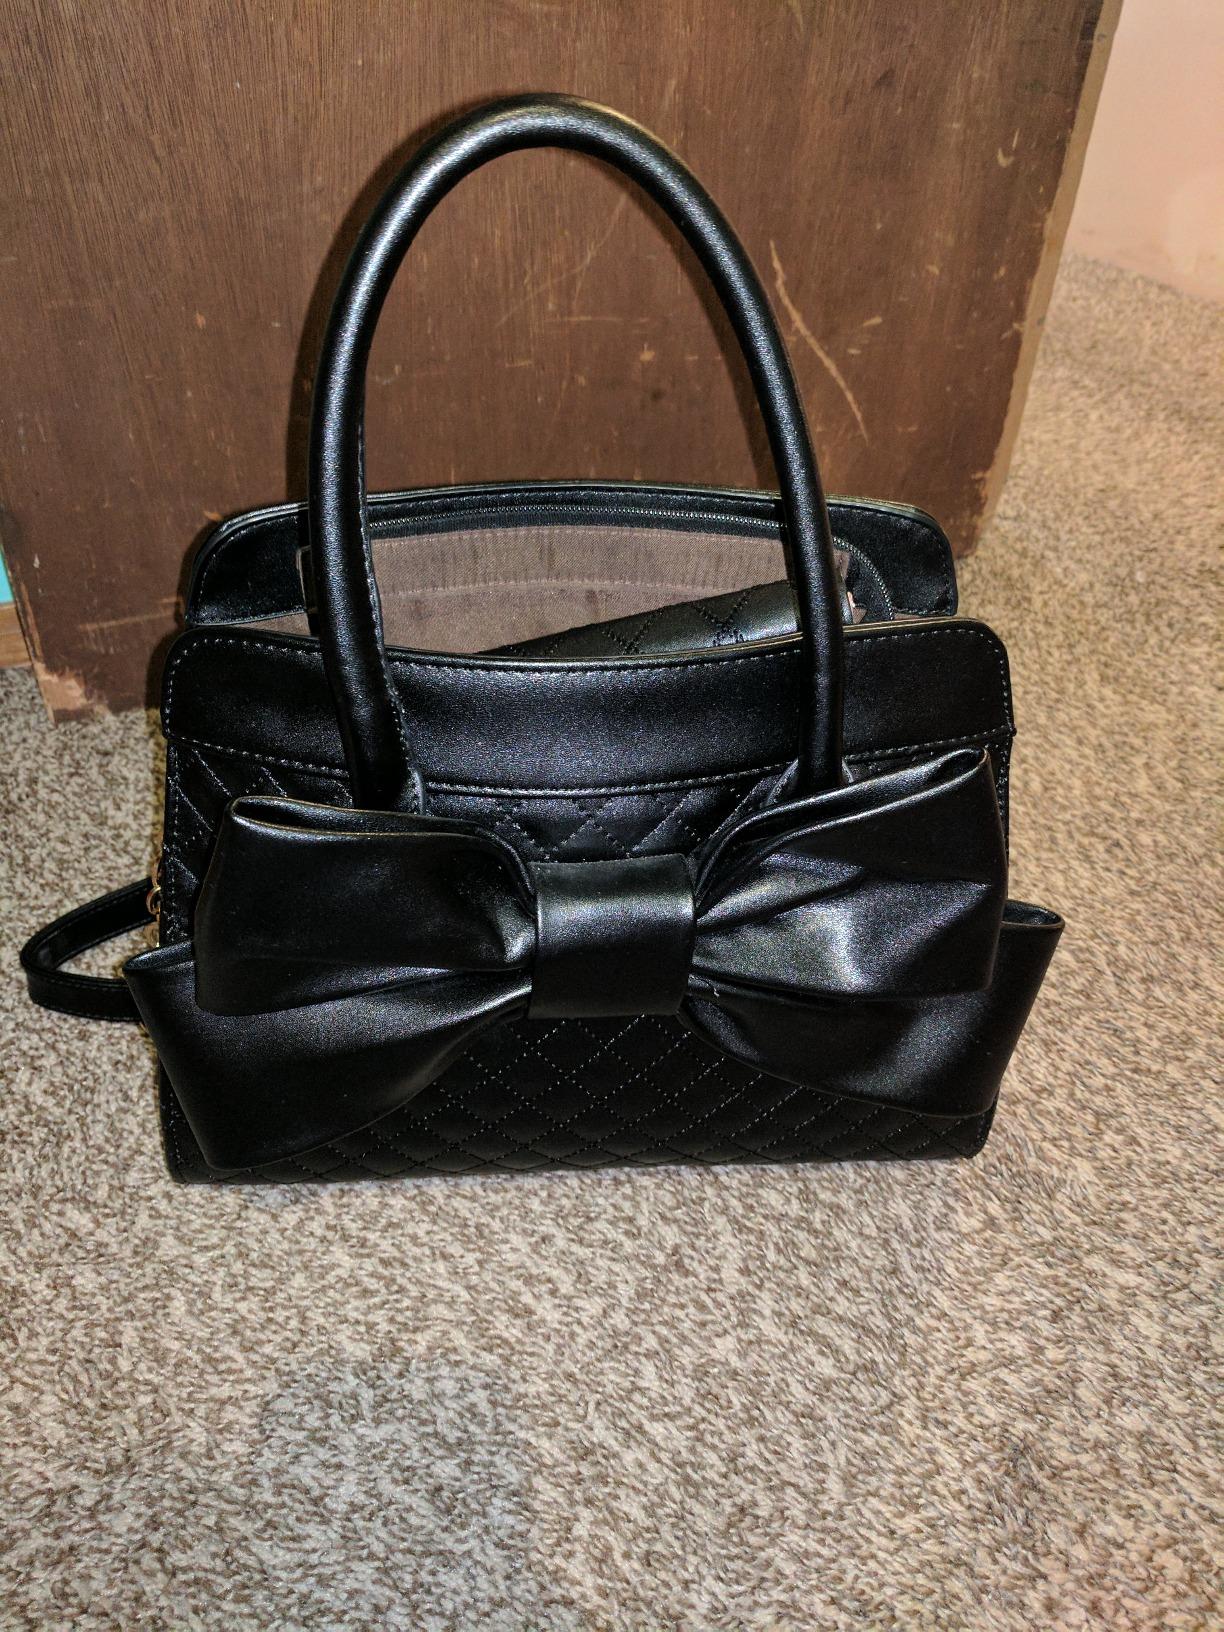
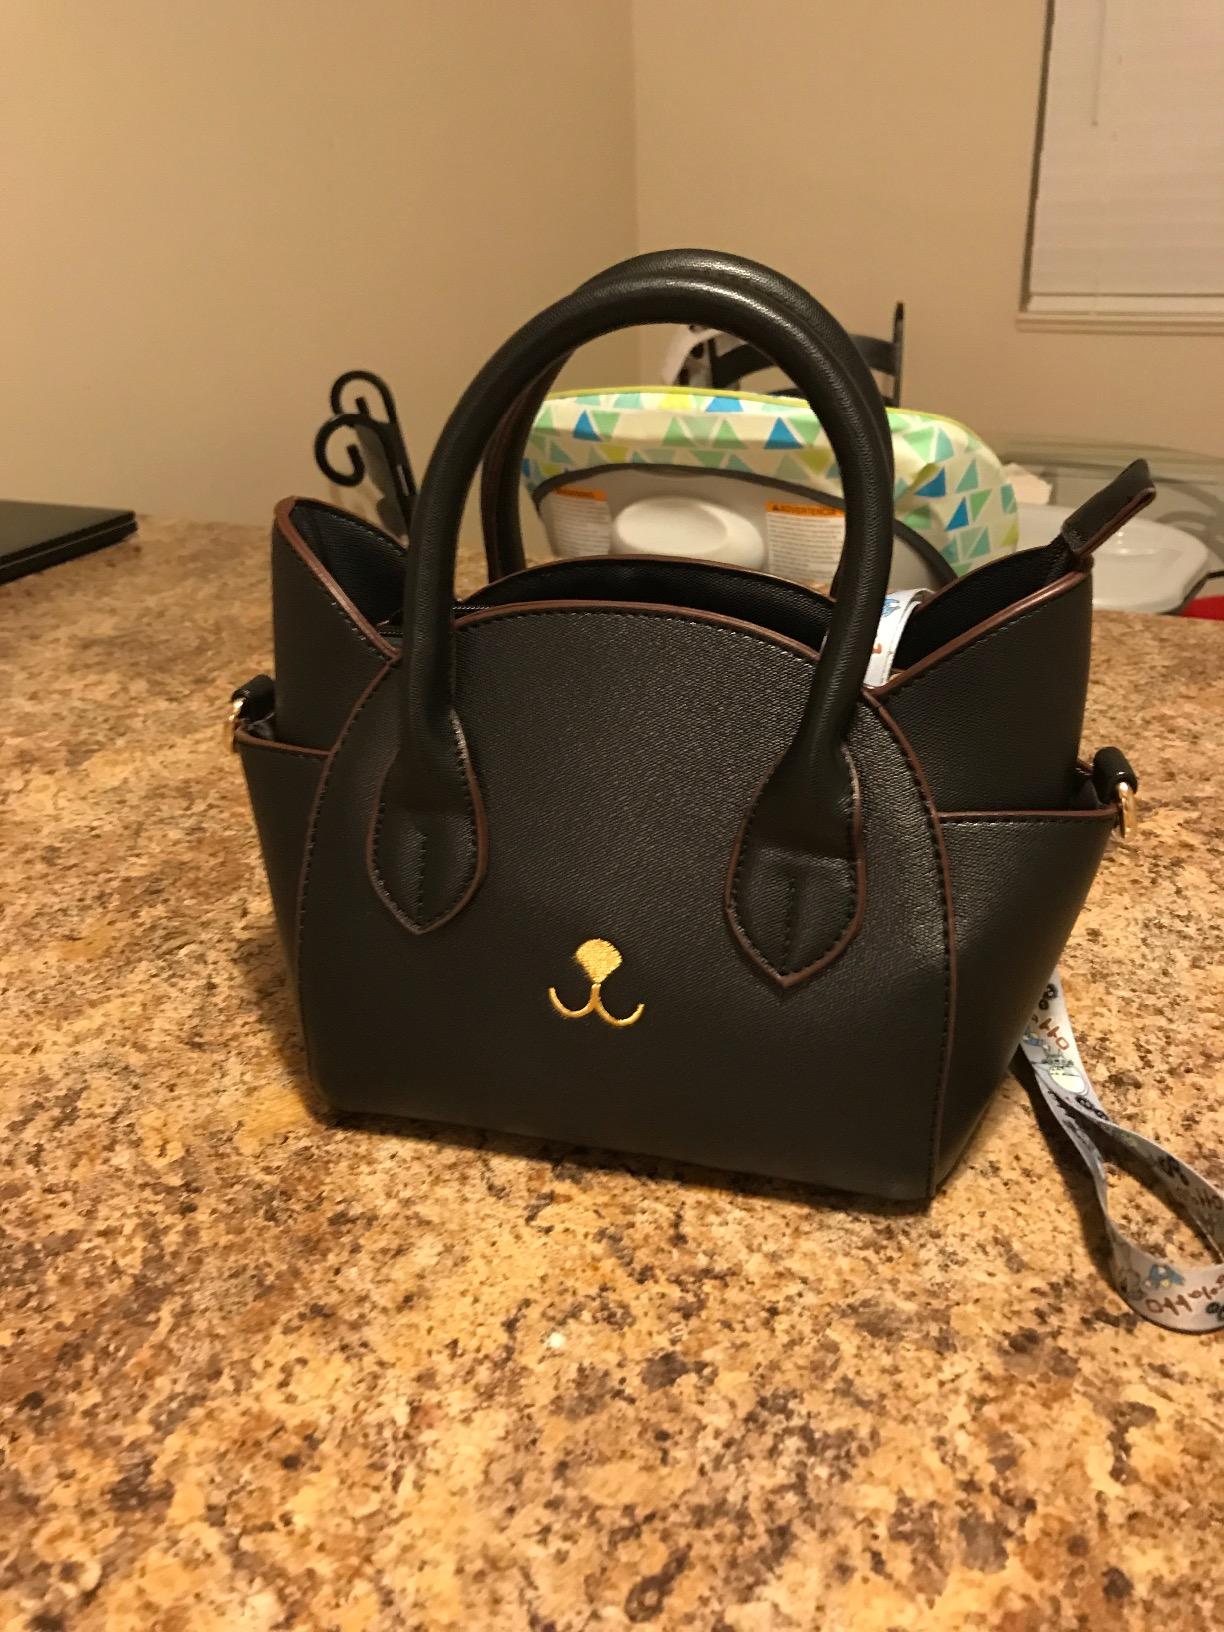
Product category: accessories_handbag
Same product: no